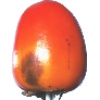
Label: Kaki 1